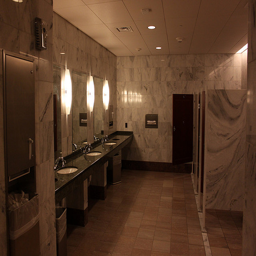
That is an image with a bathroom scene.

A large, fancy bathroom with several sinks and stalls all in marble.
A public restroom with three sinks and several stalls.
Elegant public restroom with row of sinks and stalls.
A bathroom with sinks, stalls, trash cans and mirrors.